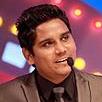
Age: 22